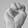
ASL letter: M